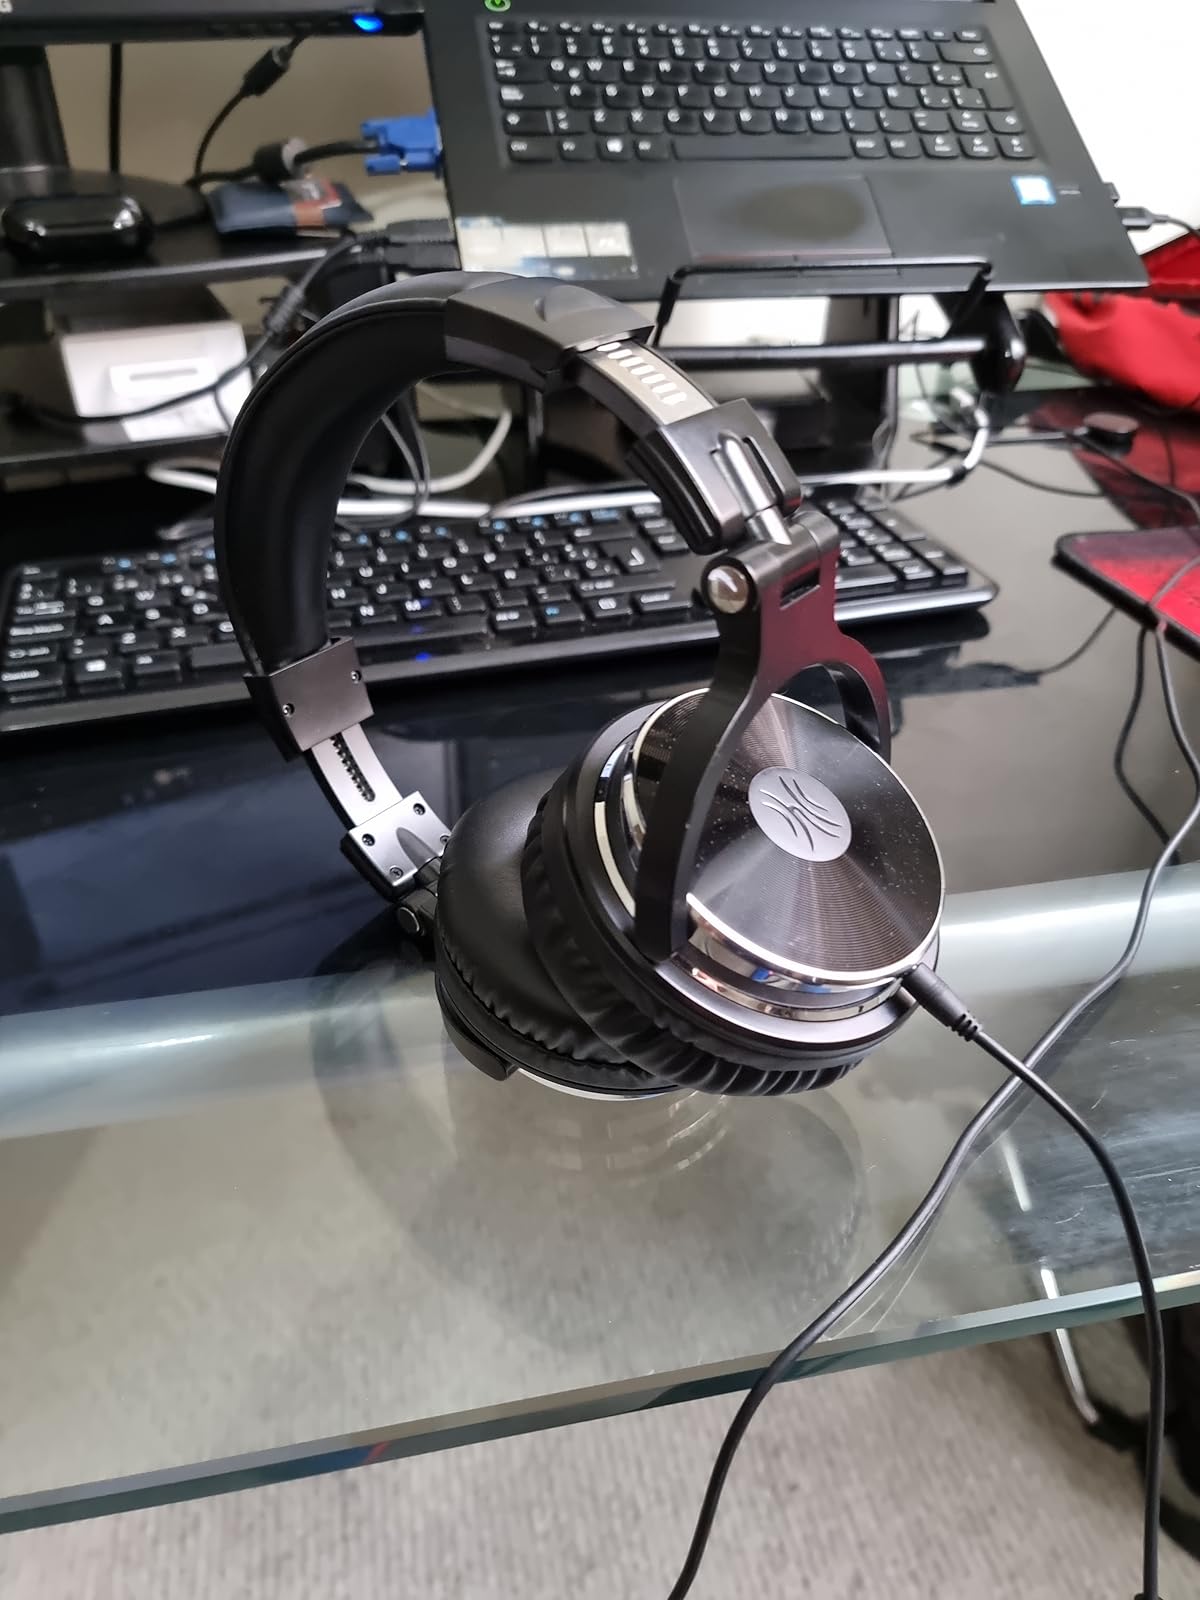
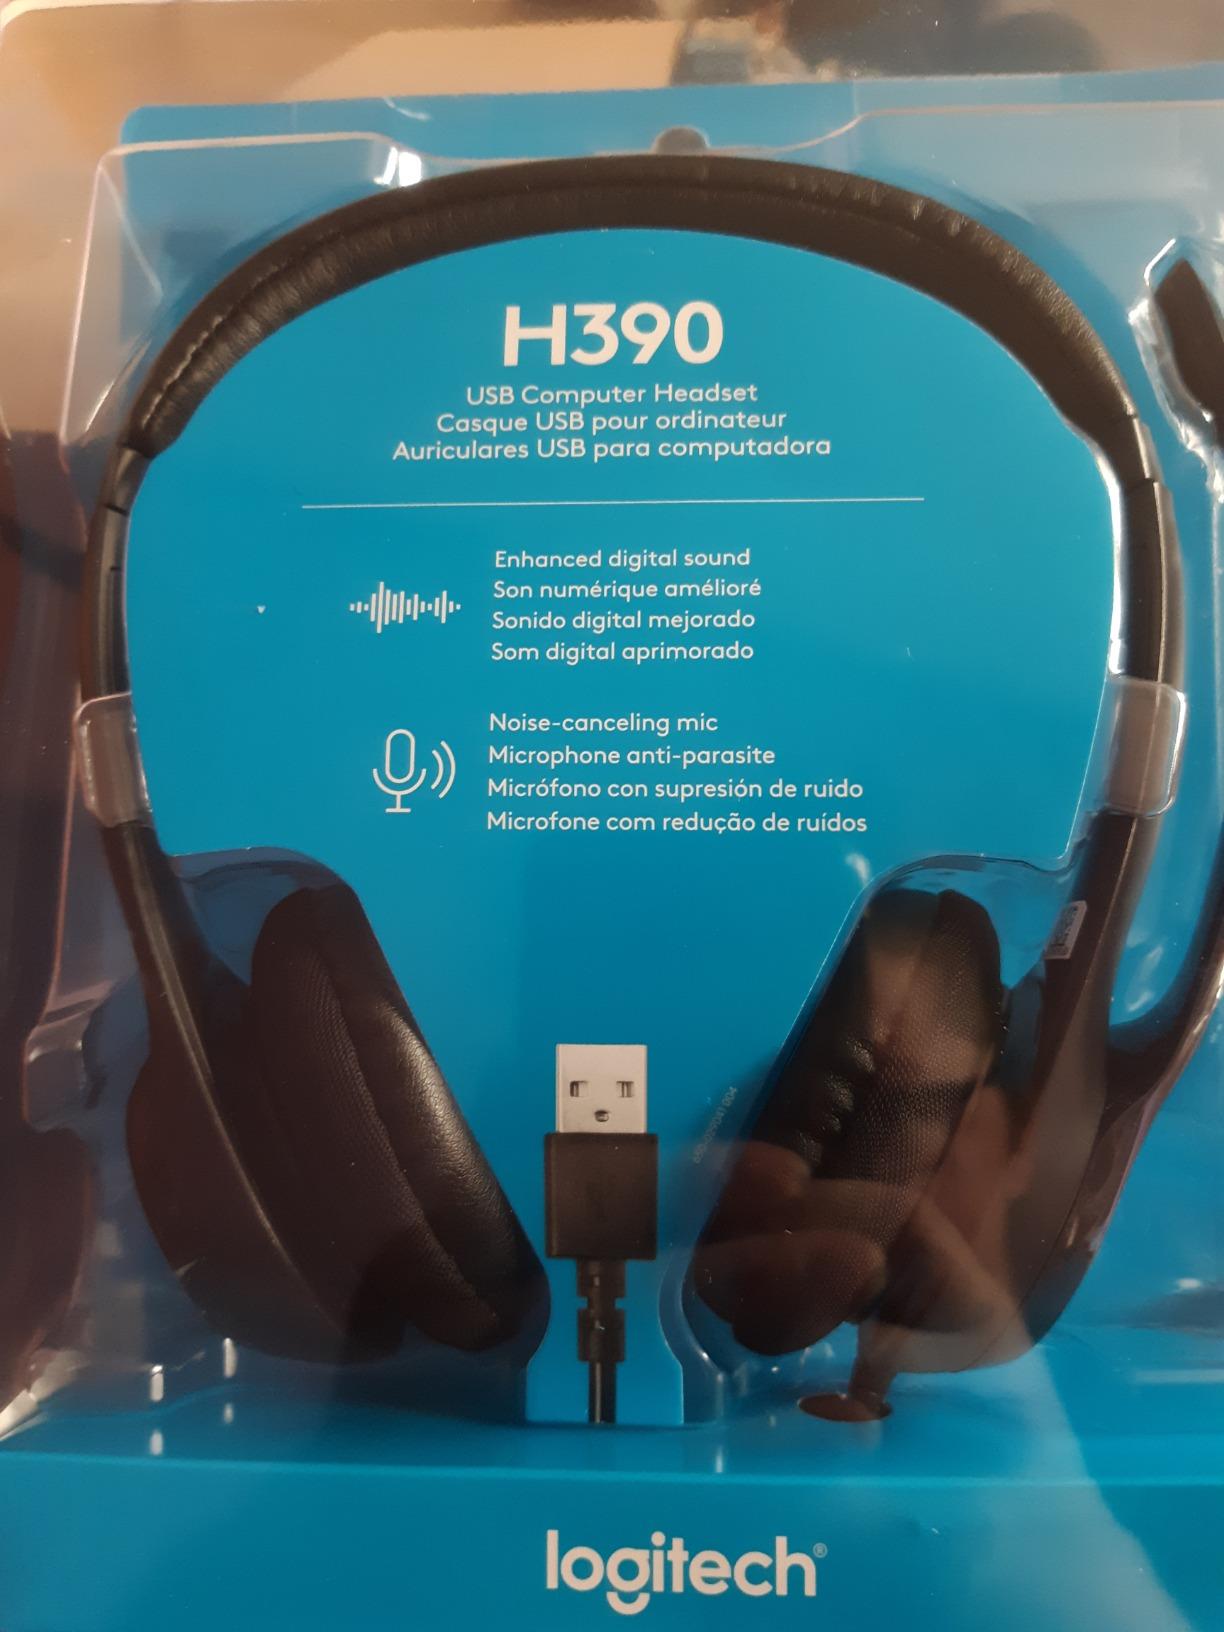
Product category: headphones
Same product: no